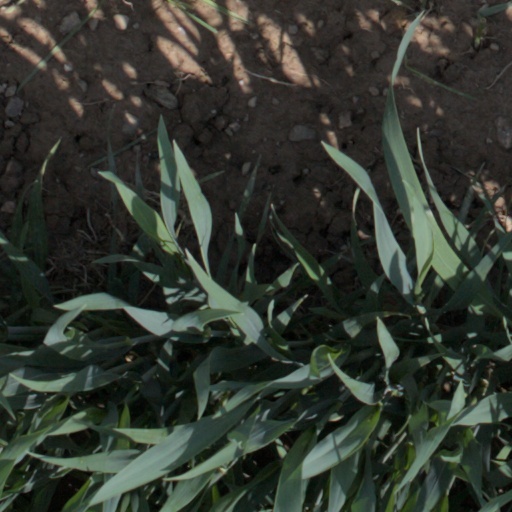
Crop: wheat